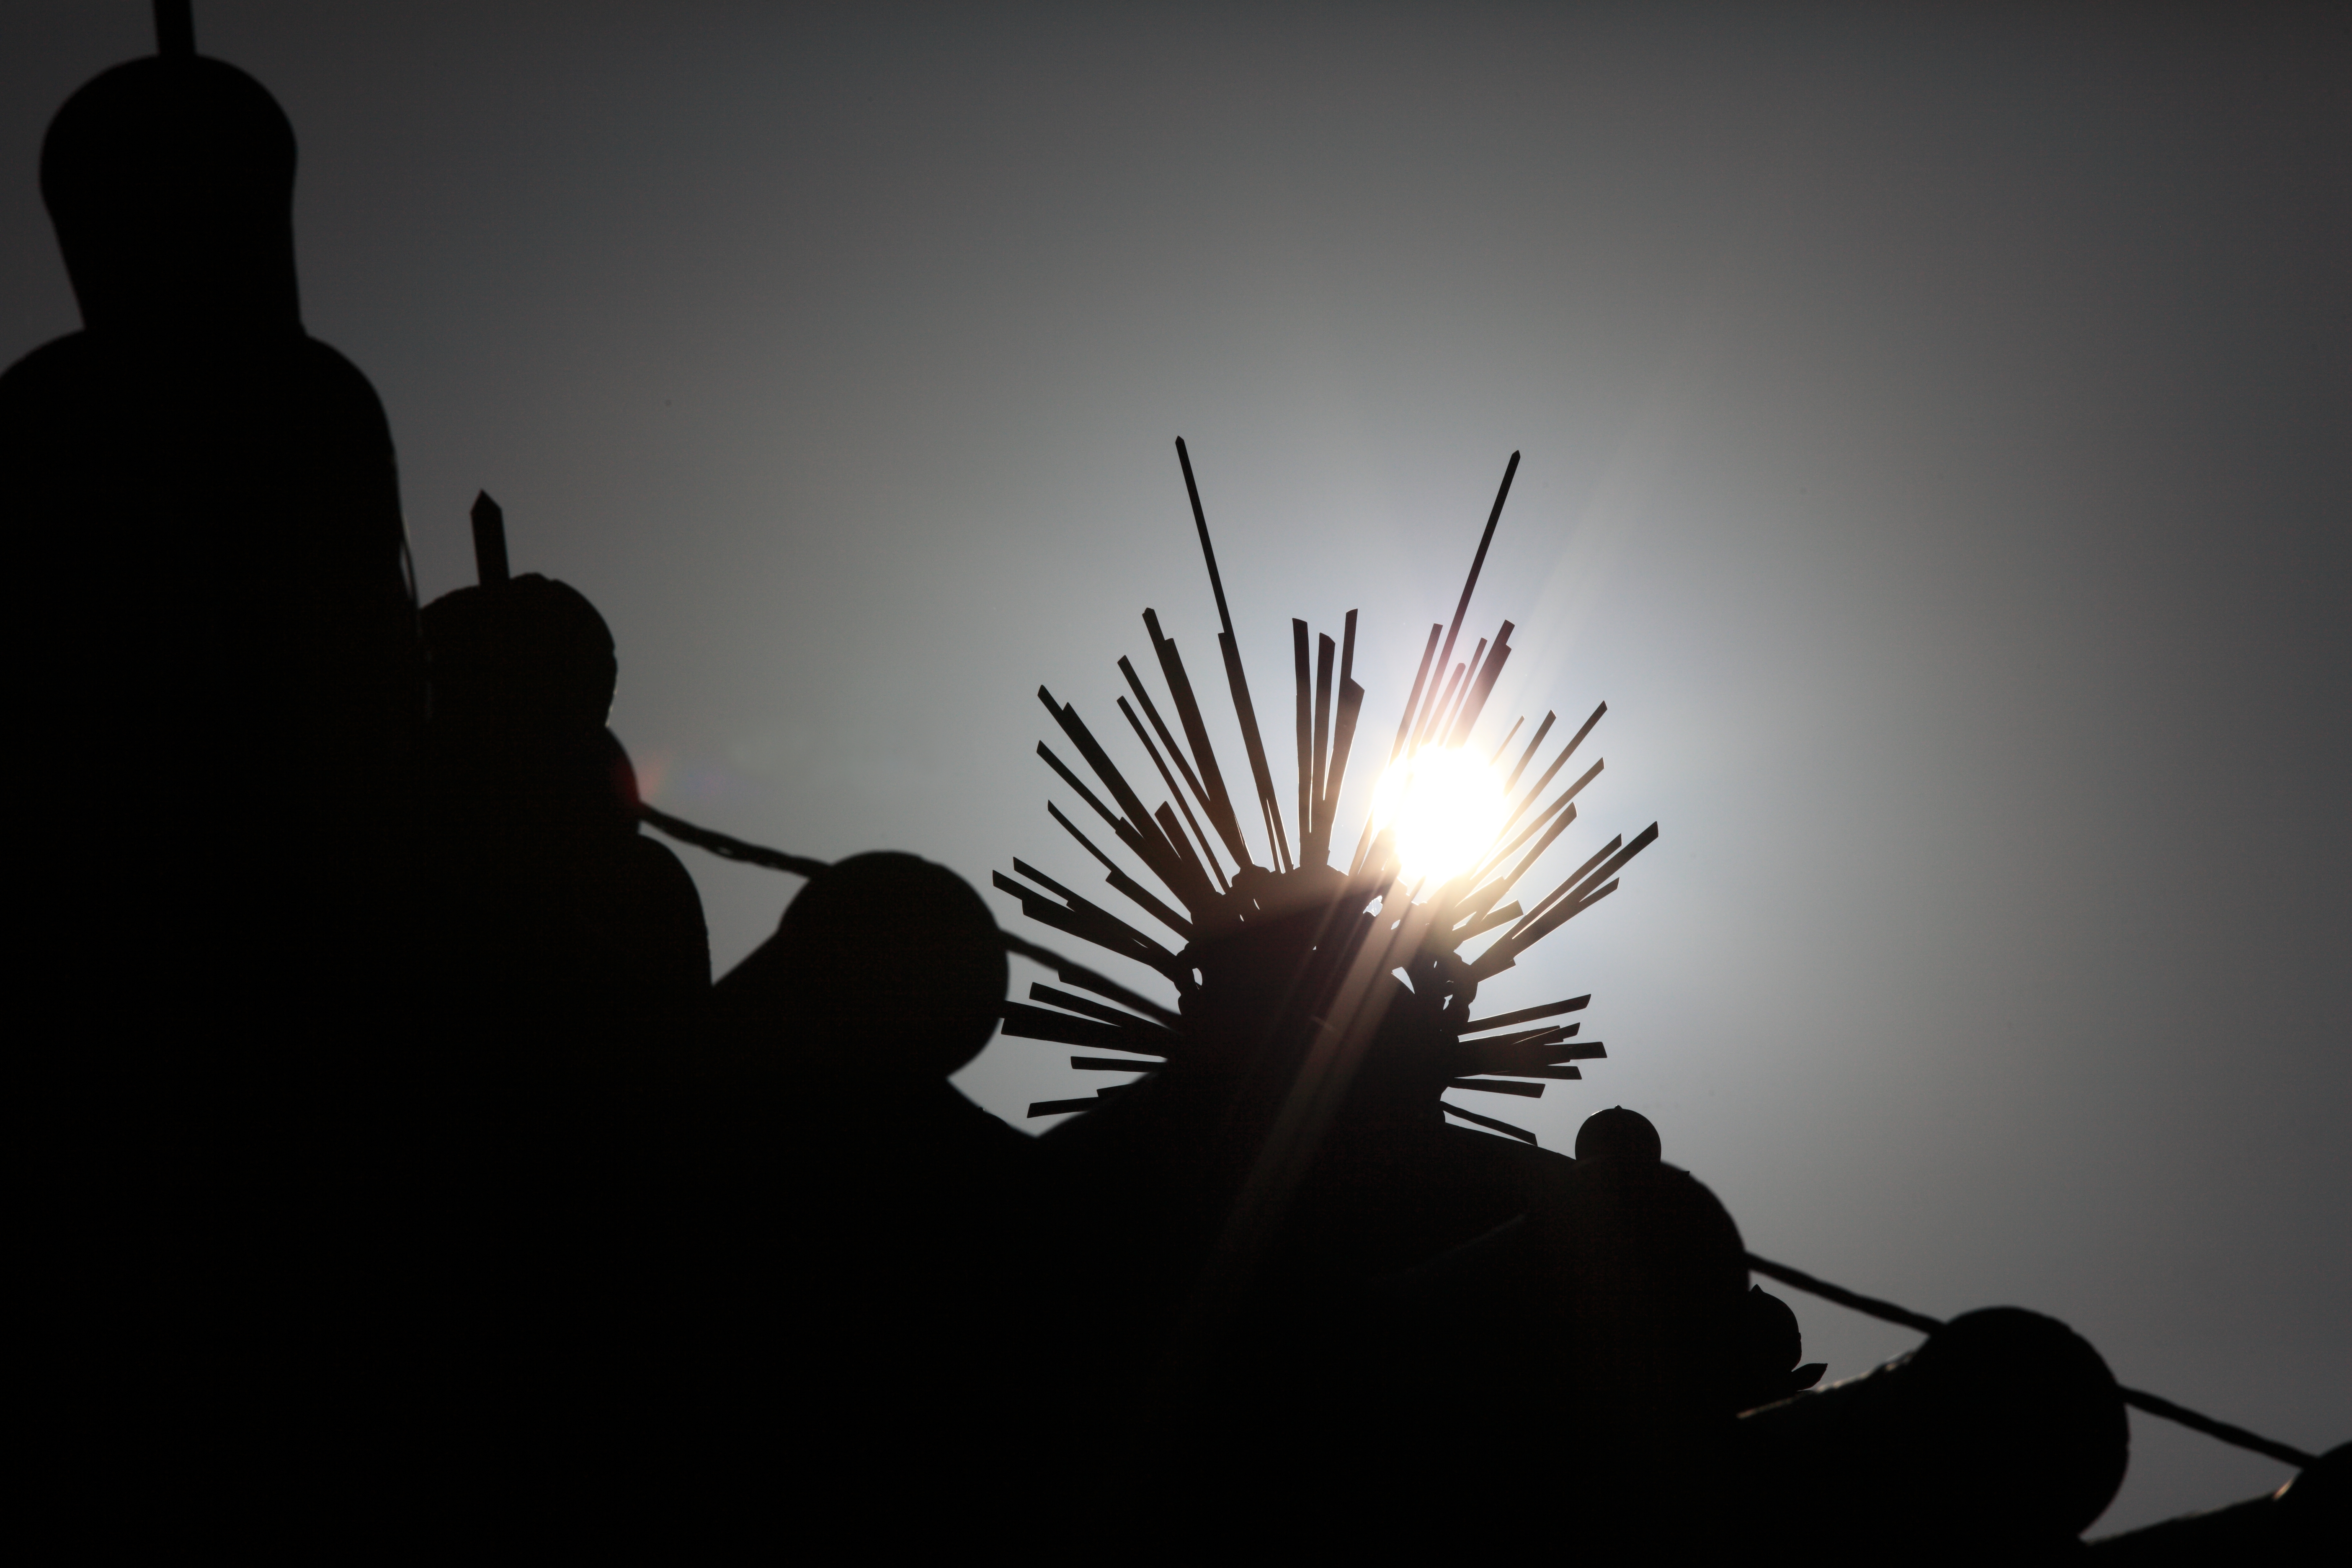
silhouette, light, architecture, sunlight, roof, high, shadow, darkness, temple, japanese, nara, 5d, style, hires, shape, markii, hi, res, resolution, houryuuji